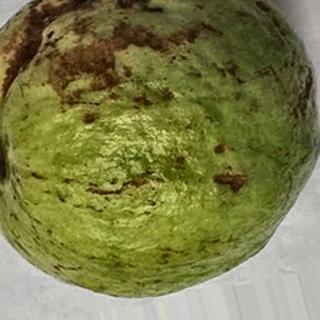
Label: guava_anthracnose